Sandra Deal

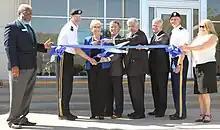
First Lady Deal at the Milledgeville Grand Opening

Before becoming the first lady of Georgia, Dunagan taught language arts at public schools for over 15 years, and retired as a sixth-grade middle-school teacher in Hall County, Georgia. During her tenure as Georgia's first lady, she advocated for literacy and education throughout the state, for which the Georgia Association of Broadcasters awarded her their 2016 "Georgian of the Year" award.